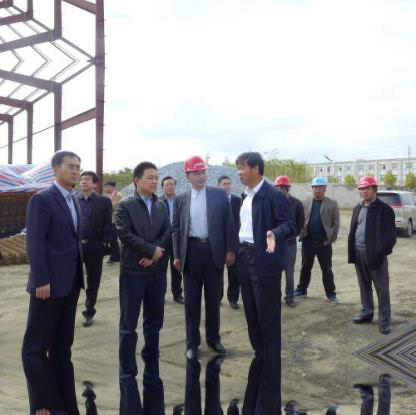
Objects in the image:
label: helmet
label: helmet
label: helmet
label: head
label: head
label: head
label: head
label: head
label: head
label: head
label: helmet